Tetraphobia

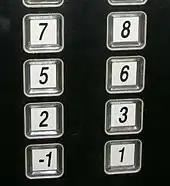
An elevator control panel in a residential apartment building in Shanghai with no floor numbered as the 4th

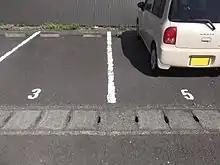
The number 4 missing in a parking lot in Japan

Tetraphobia is the practice of avoiding instances of the digit . It is a superstition most common in East Asian nations and is associated with death.